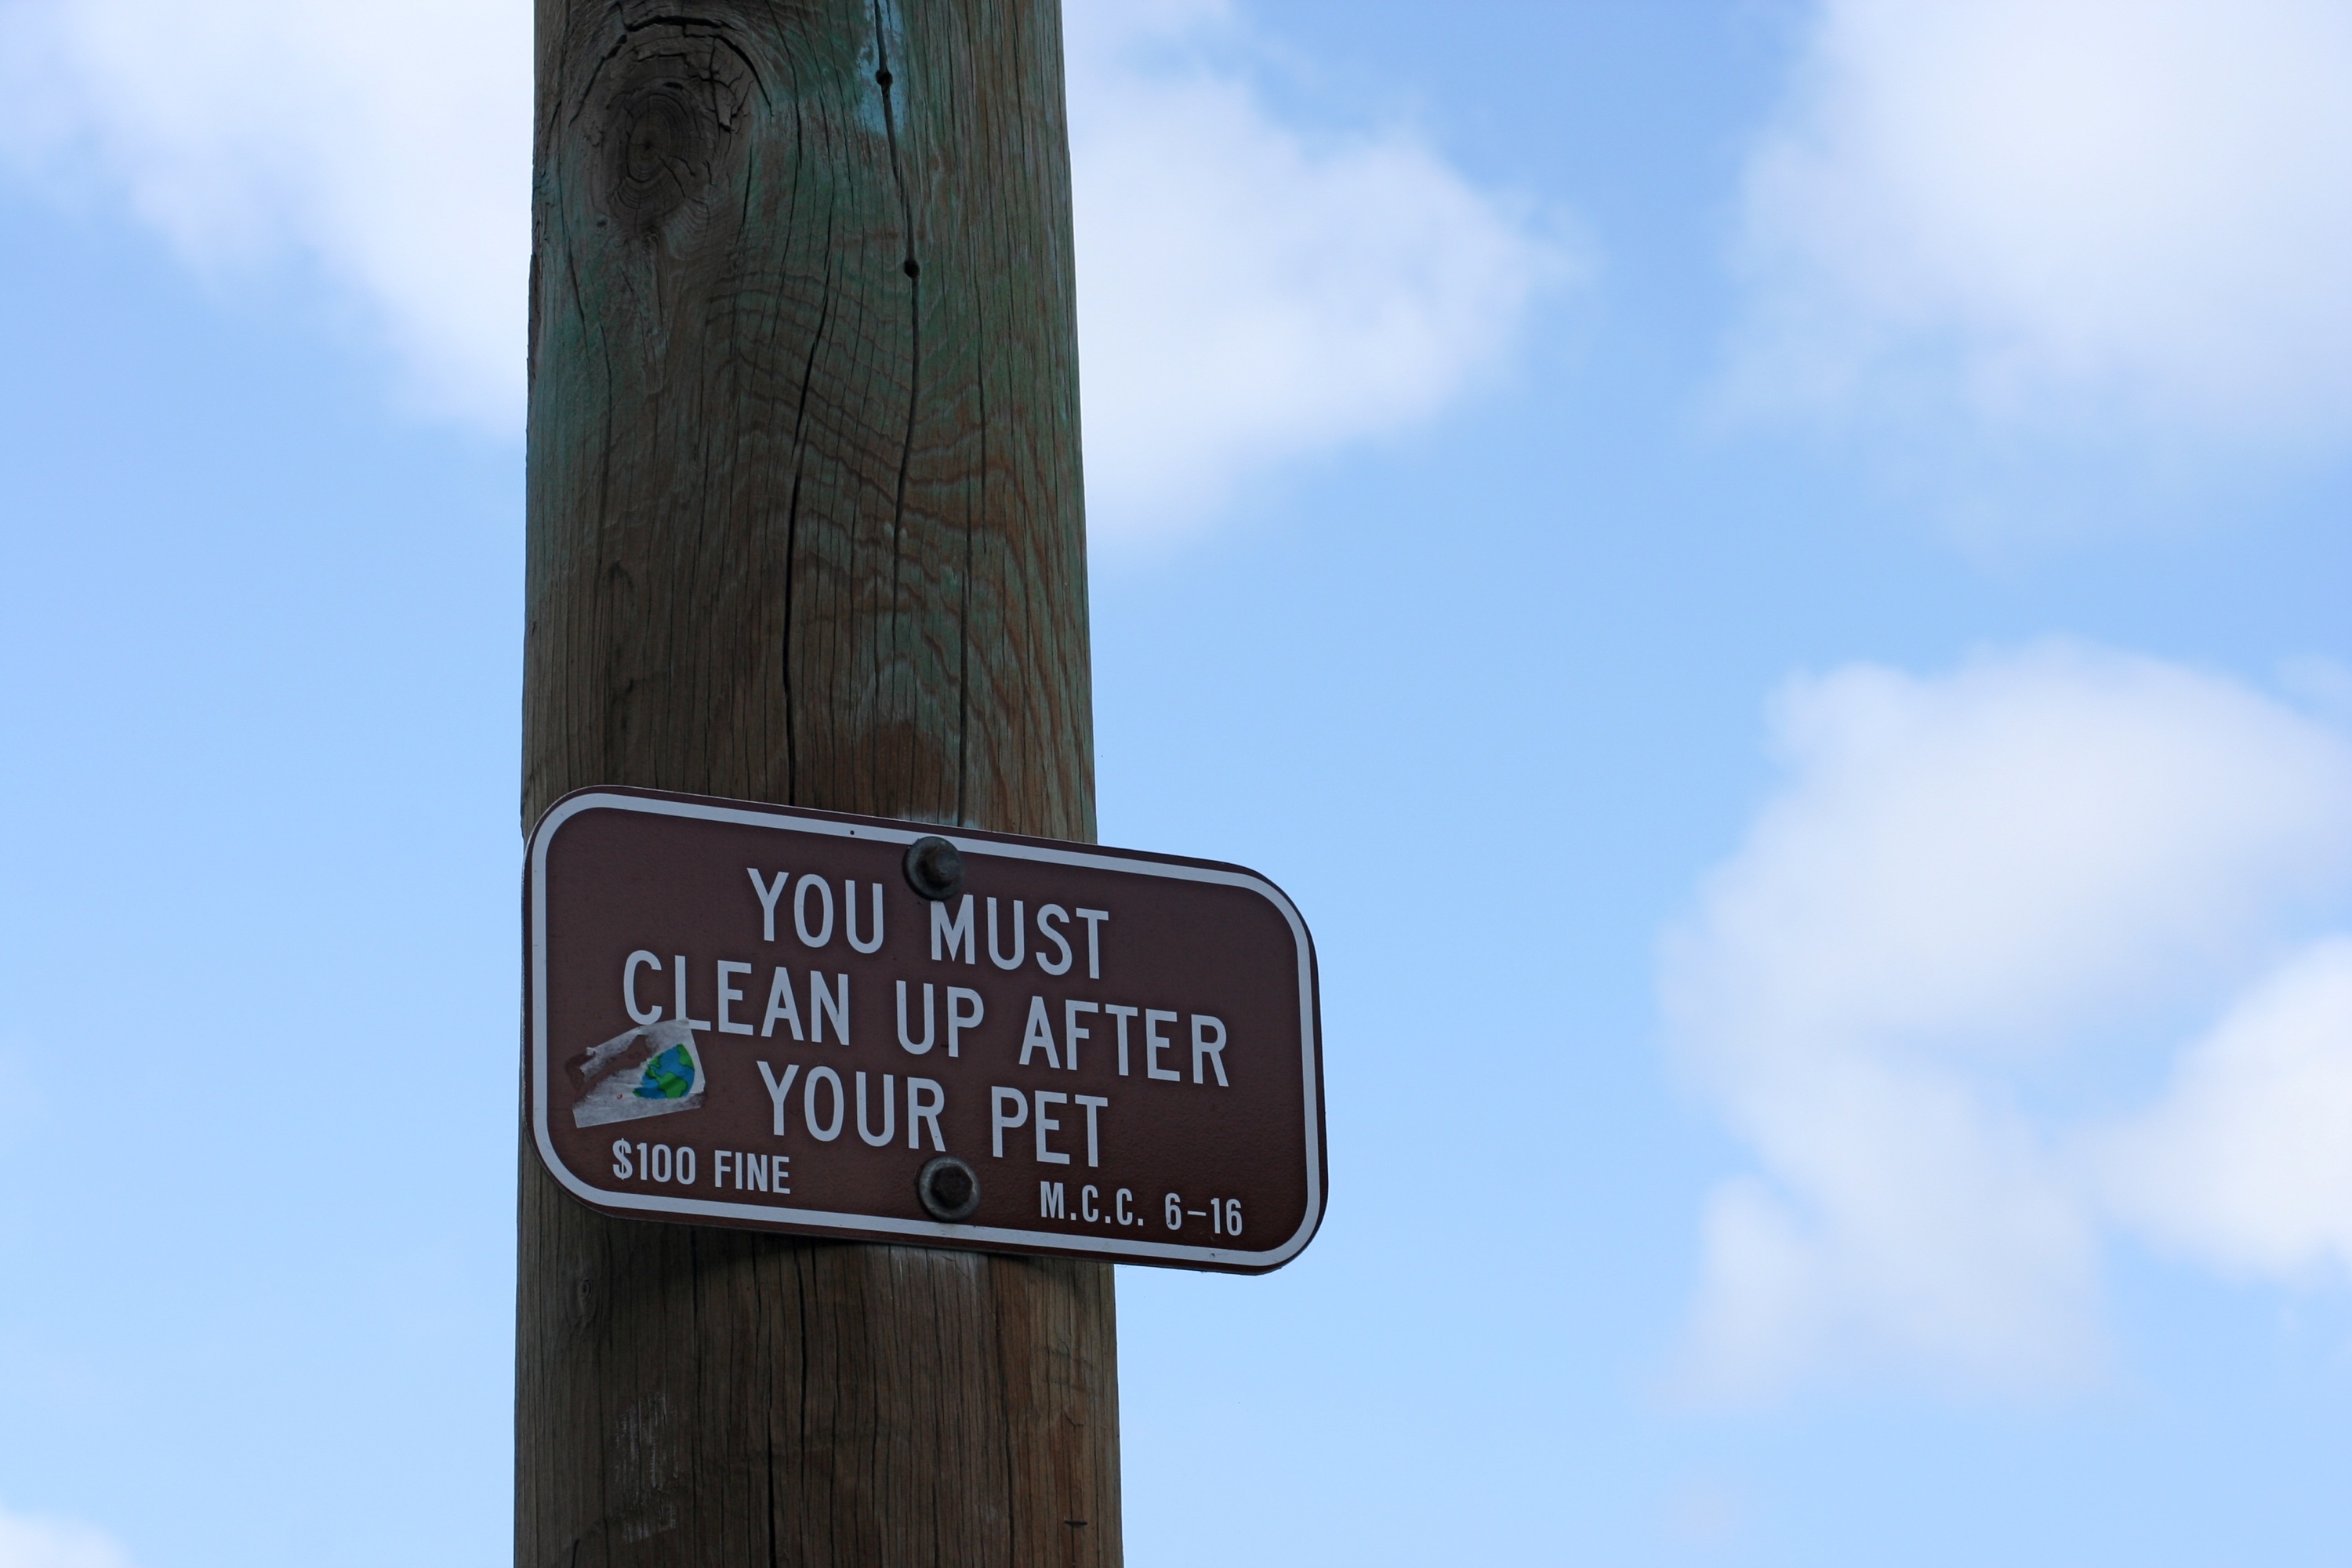
sky, sign, tower, landmark, blue, street sign, signage, monterey, nmc2009